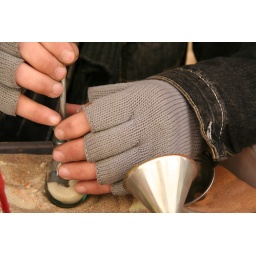
A boy in the Damascus Market layers colorful sand in bottles to sell.